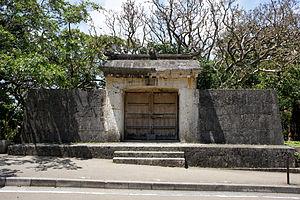
Cette liste présente les structures situées dans la préfecture d'Okinawa et désignées biens culturels importants. Bien qu'une grande partie du patrimoine architectural du royaume de Ryūkyū et des îles Ryūkyū a été détruite durant la bataille d'Okinawa, vingt et un sites épargnés comportant trente-huit structures ont été ainsi répertoriés. Ceux du Tamaudun et du Sonohyan-utaki font partie du patrimoine mondial de l'UNESCO dans le cadre de la liste des « sites Gusuku et propriétés afférentes du royaume de Ryūkyū ».